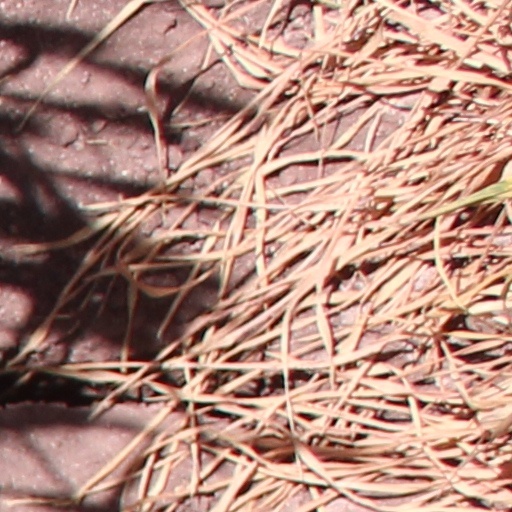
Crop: wheat